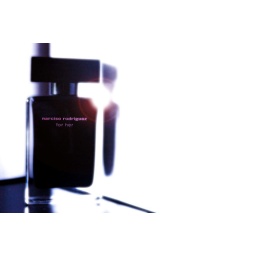
These were shot on my coffee table with a book in behind as the backround